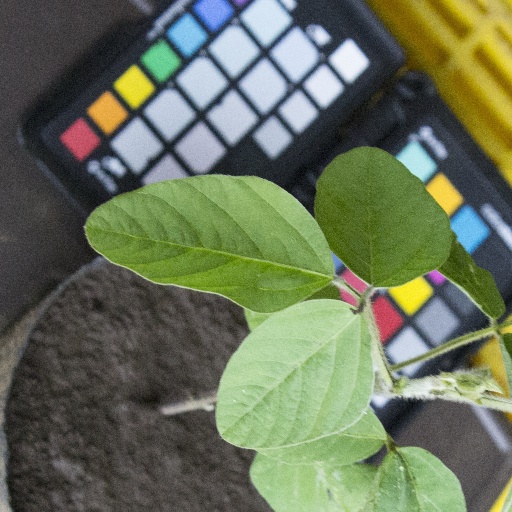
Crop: soybean